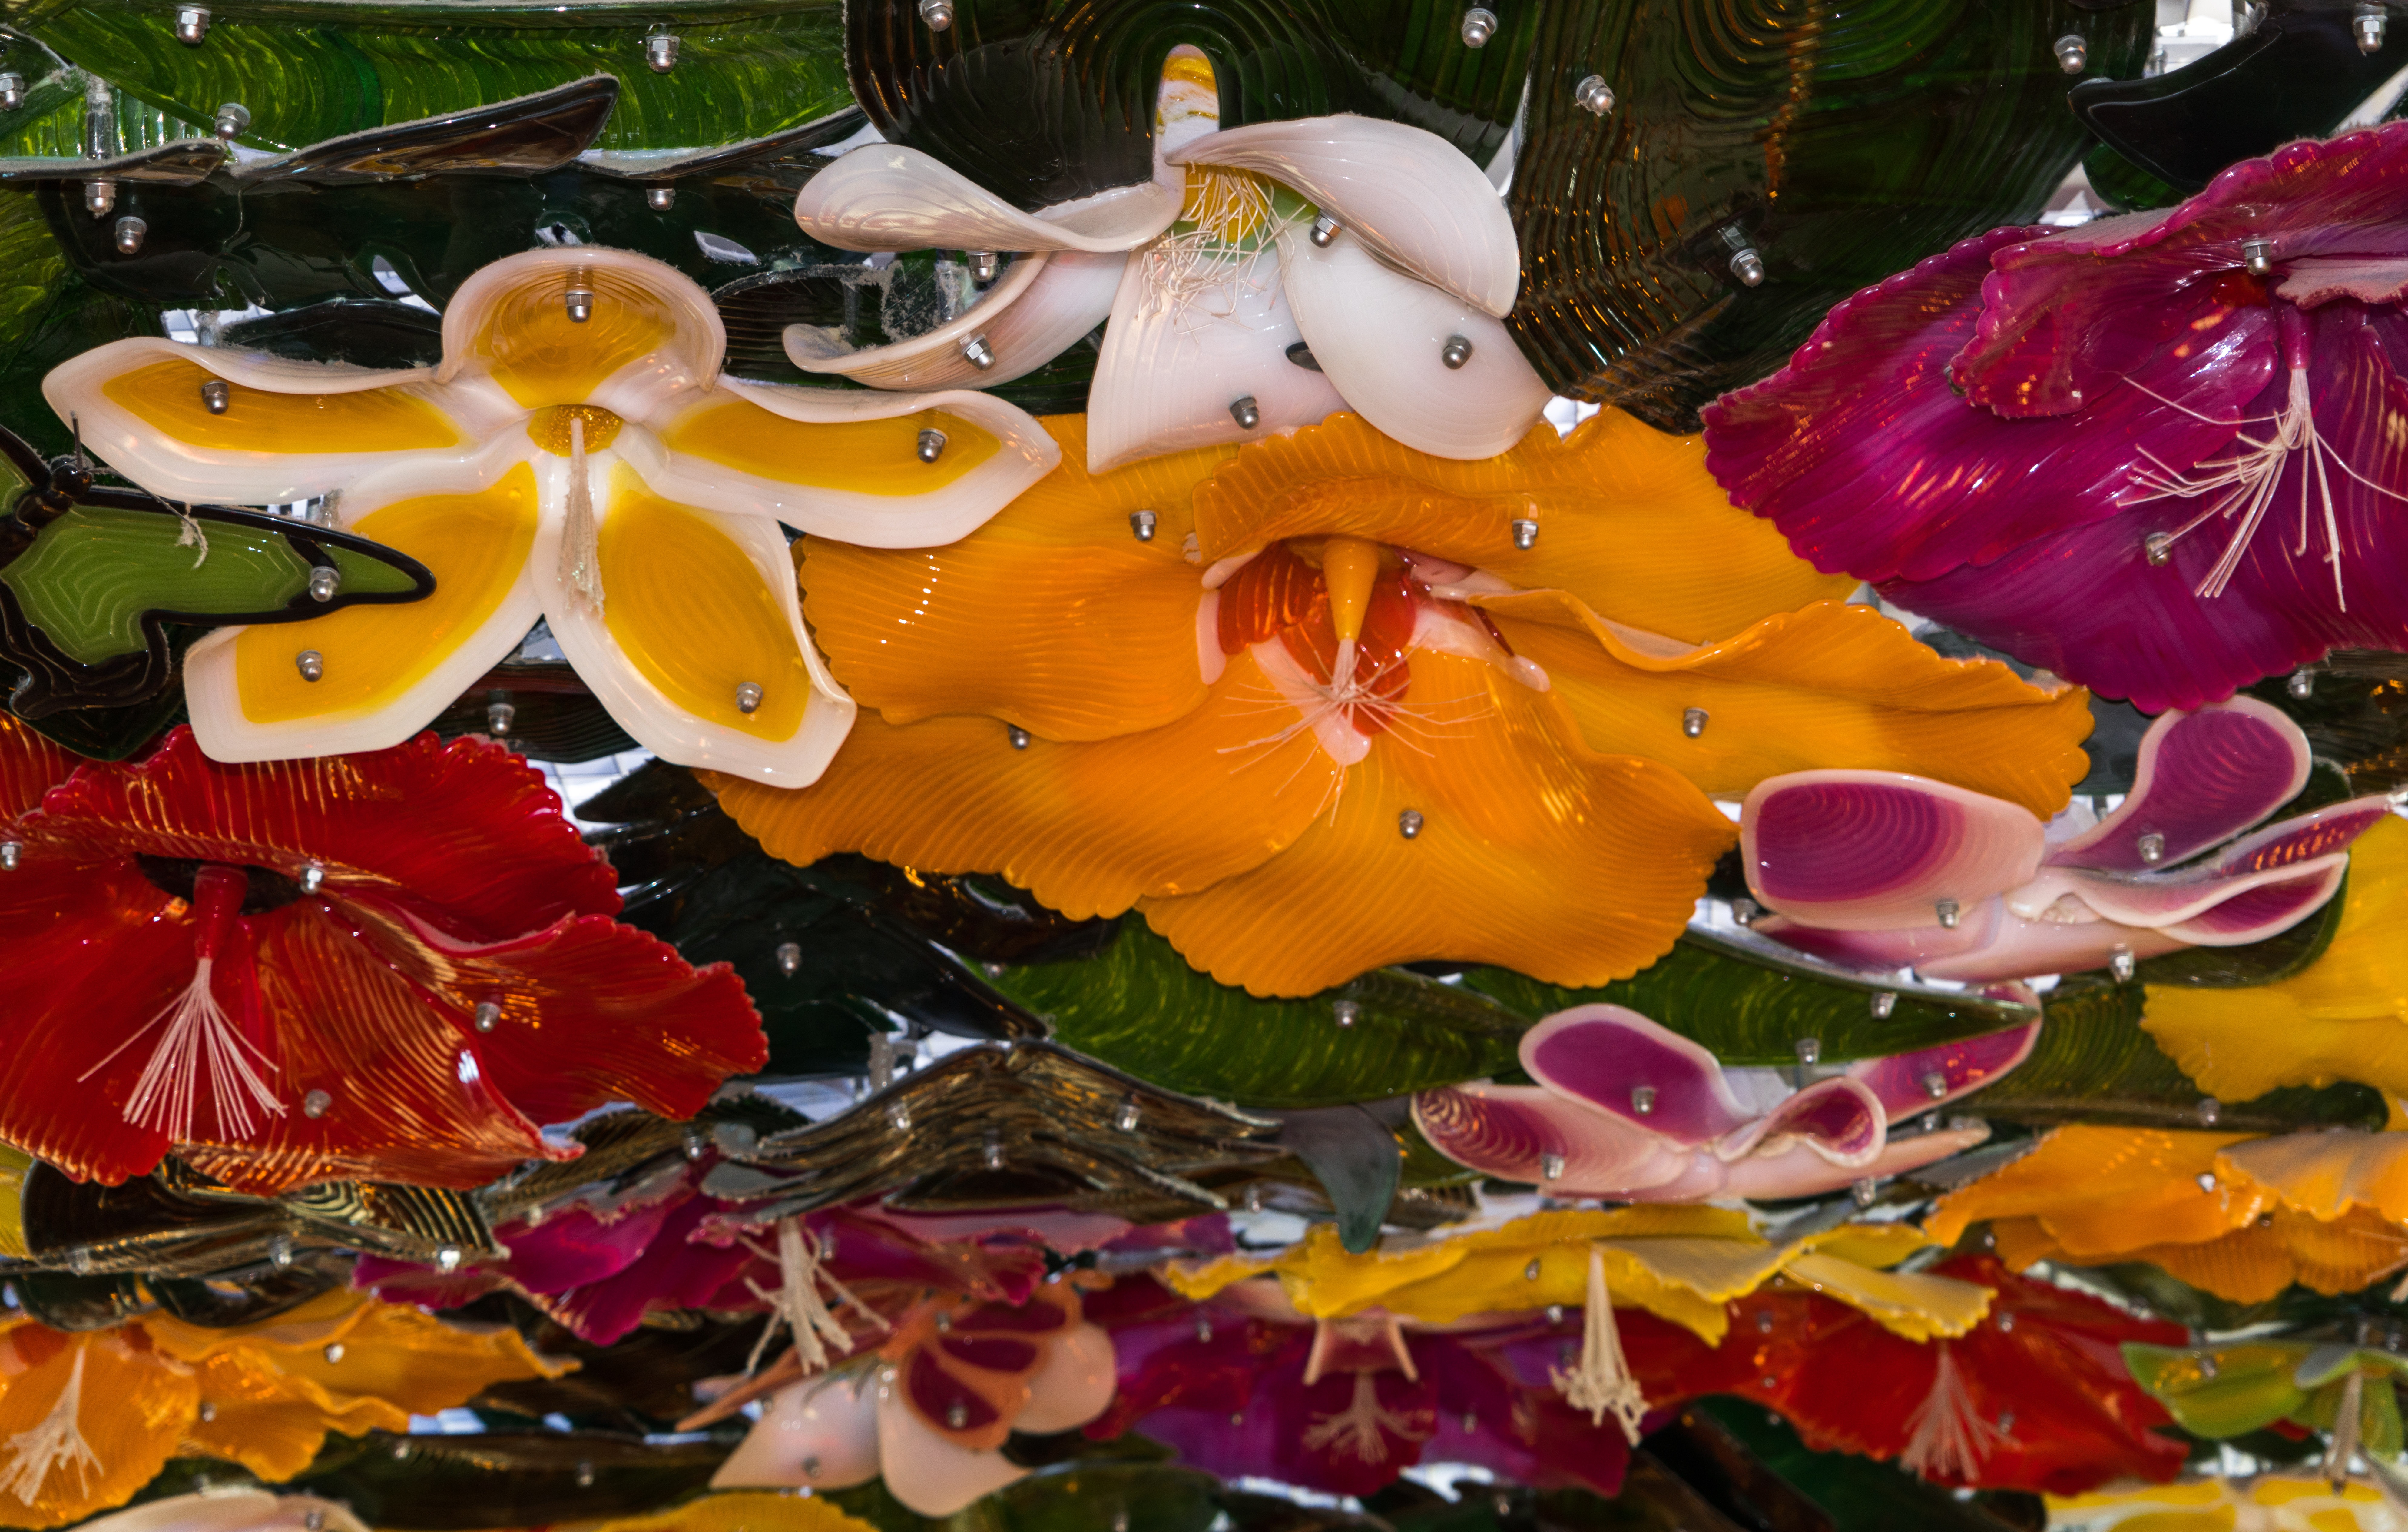
plant, leaf, flower, petal, color, autumn, flora, season, illuminated, floristry, chihuly, norwegian jade, glass sculpture, cruise ship colorful